Queen bee

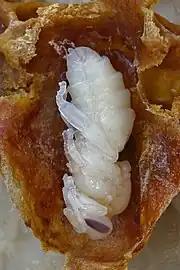
Capped queen cell opened to show queen pupa (with darkening eyes).

Piping is a noise made by virgin and mated queen bees during certain times of the virgin queens' development. Fully developed virgin queens communicate through vibratory signals: "quacking" from virgin queens in their queen cells and "tooting" from queens free in the colony, collectively known as piping. A virgin queen may frequently pipe before she emerges from her cell and for a brief time afterwards. Mated queens may briefly pipe after being released in a hive.